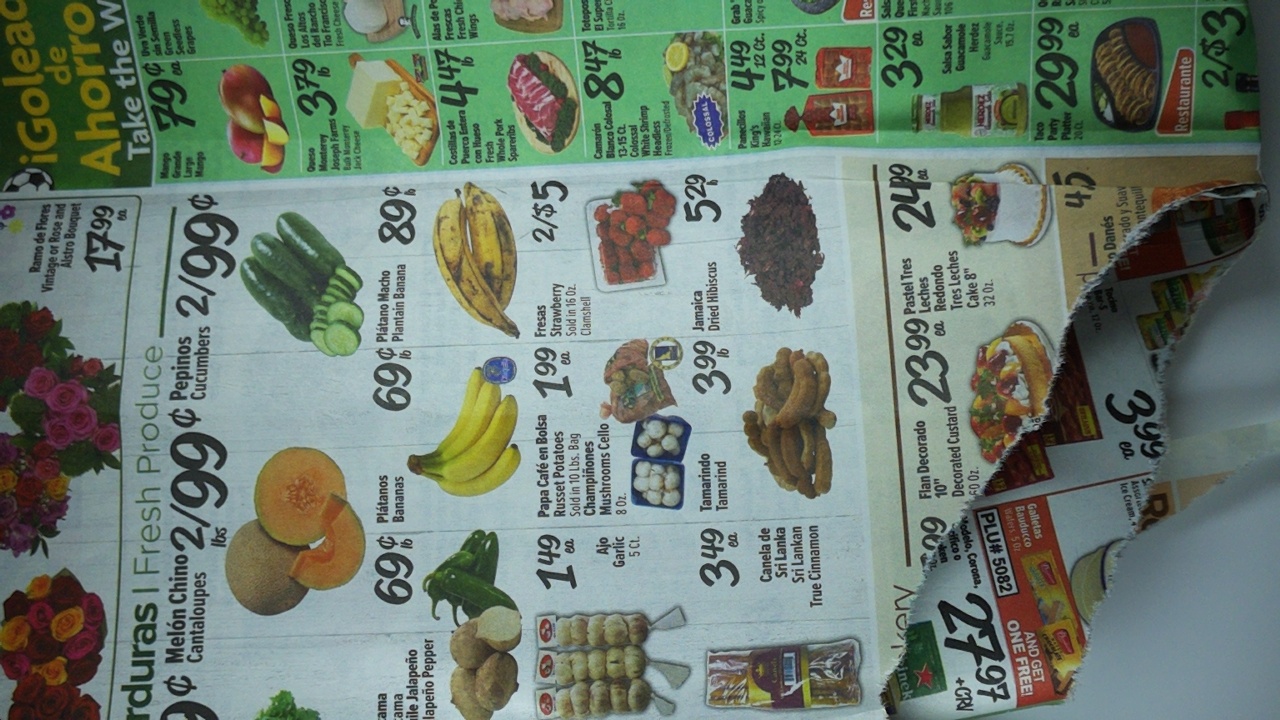
Label: recycle